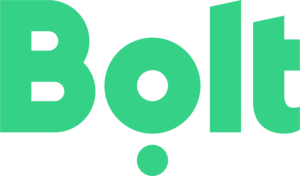
Bolt Technology, anciennement Taxify ou Txfy, est une entreprise estonienne spécialisée dans la mobilité partagée. L'entreprise développe et gère l'application mobile Bolt, qui permet à quiconque de commander un chauffeur depuis son smartphone, ainsi que de trouver des trottinettes électriques en libre service.